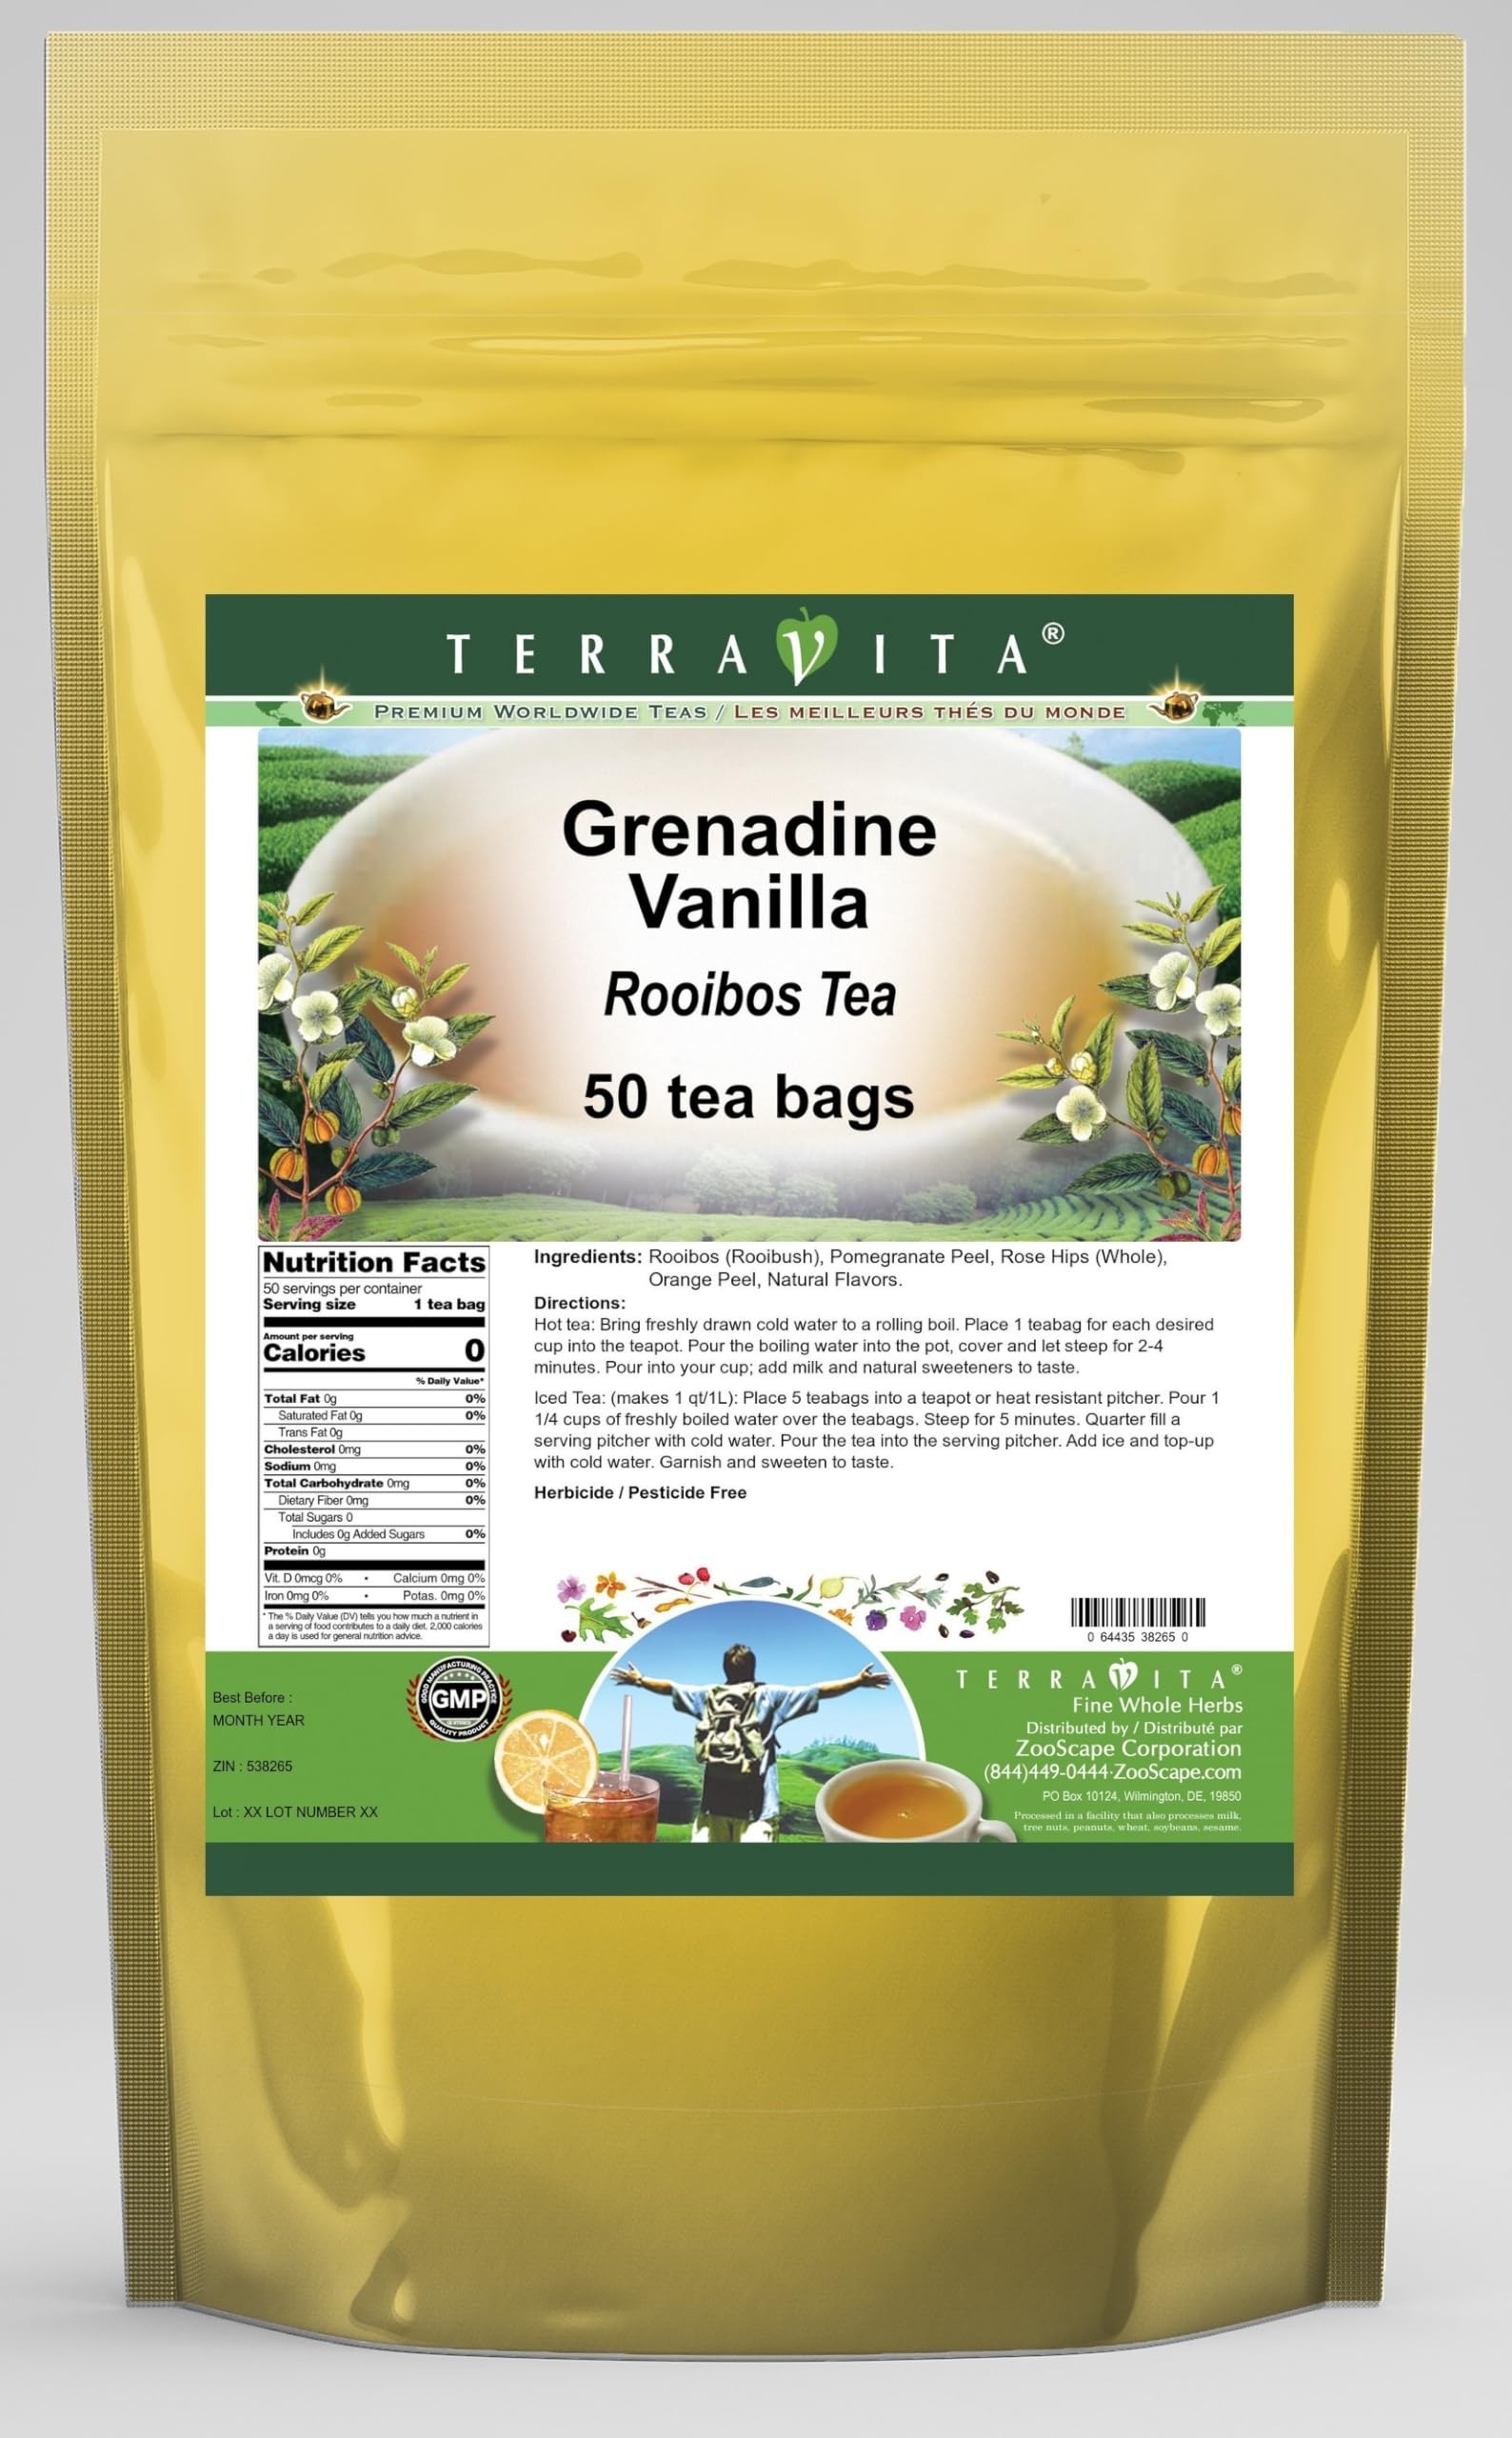
Item Name: Grenadine Vanilla Rooibos Tea (50 tea bags, ZIN: 538265) - 2 Pack
Bullet Point 1: Our Grenadine Vanilla Rooibos Tea is a delightful flavored Rooibos tea with Pomegranate Peel, Rose Hips and Orange Peel that you will really enjoy! The unique Grenadine Vanilla aroma and taste is a delight! - Ingredients: Rooibos tea, Pomegranate Peel, Rose Hips, Orange Peel and Natural Grenadine Vanilla Flavor.
Bullet Point 2: No fillers.
Bullet Point 3: Manufacturer: TerraVita
Bullet Point 4: Size: 50 tea bags
Bullet Point 5: Rooibos Tea Bags - Packed in a convenient upright pouch!
Product Description: Our Grenadine Vanilla Rooibos Tea is a delightful flavored Rooibos tea with Pomegranate Peel, Rose Hips and Orange Peel that you will really enjoy! The unique Grenadine Vanilla aroma and taste is a delight! - Ingredients: Rooibos tea, Pomegranate Peel, Rose Hips, Orange Peel and Natural Grenadine Vanilla Flavor. - Hot tea brewing method: Bring freshly drawn cold water to a rolling boil. Place 1 teabag for each desired cup into the teapot. Pour the boiling water into the pot, cover and let steep for 2-4 minutes. Pour into your cup; add milk and natural sweeteners to taste. - Iced tea brewing method: (to make 1 liter/quart): Place 5 teabags into a teapot or heat resistant pitcher. Pour 1 1/4 cups of freshly boiled water over the teabags. Steep for 5 minutes. Quarter fill a serving pitcher with cold water. Pour the tea into the serving pitcher. Add ice and top-up with cold water. Garnish and sweeten to taste. - TerraVita is an exclusive line of premium-quality, natural source products that use only the finest, purest and most potent ingredients found around the world. TerraVita is hallmarked by the highest possible standards of purity, potency, stability and freshness. All of our products are prepared with the highest elements of quality control, from raw materials through the entire manufacturing process, up to and including the moment that the bottles or bags are sealed for freshness and shipped out to you. Our highest possible standards are certified by independent laboratories and backed by our personal guarantee. - TerraVita exists to meet and ensure your family's health and wellness without the harmful effects of chemicals and health products. We strive to make all of our products affordable and reliable and are constantly searching the market to maintain our afforda
Value: 100.0
Unit: Count

Price: 59.2